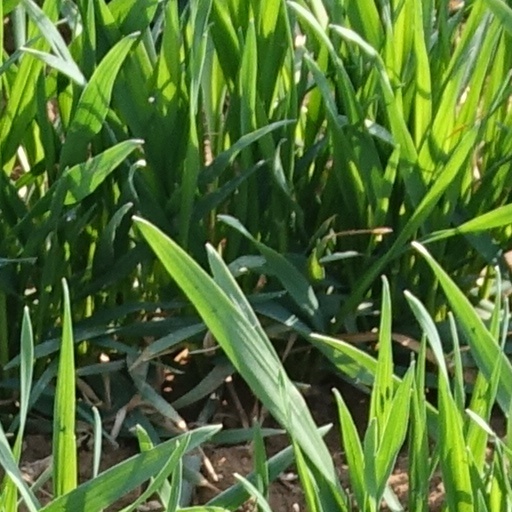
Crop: wheat